Describe the emotion expressed in this image:  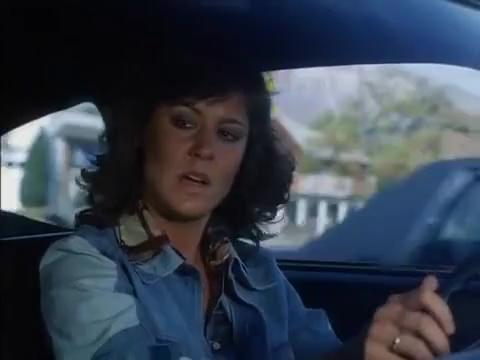
This person displays Fear, valence and arousal with high intensity.